Skeleton (sport)

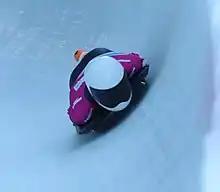
Men's Skeleton at the 2020 Winter Youth Olympics in Lausanne

The Junior World Championships are held every year, but are scheduled to avoid conflict with the Olympics and the Senior World Championships. Junior athletes are those who are under 23 years of age, or who turn 23 at some point during the competitive season. All countries are entitled to send up to three athletes to the Junior World Championships, subject to the requirement that each entrant must have finished at least three IBSF sanctioned competitions on at least two tracks in the previous two years.